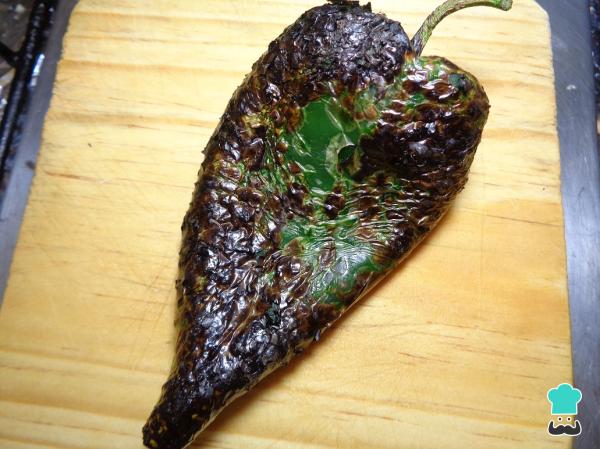
Por otro lado, ponemos a asar el chile poblano, y una vez se observe quemadito por toda su superficie, bajo el chorro del agua comenzamos a quitarle toda esta piel y a limpiarlo perfectamente, desvenándolo y quitándole las semillas.